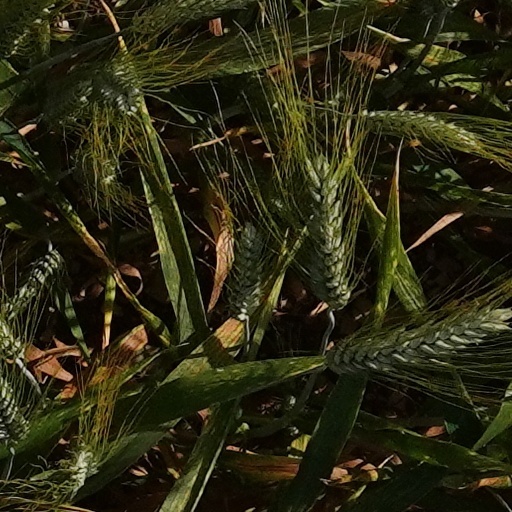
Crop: wheat